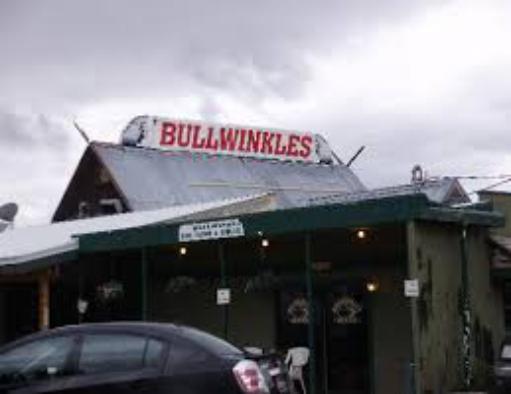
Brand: Bullwinkle's Restaurant
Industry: Food